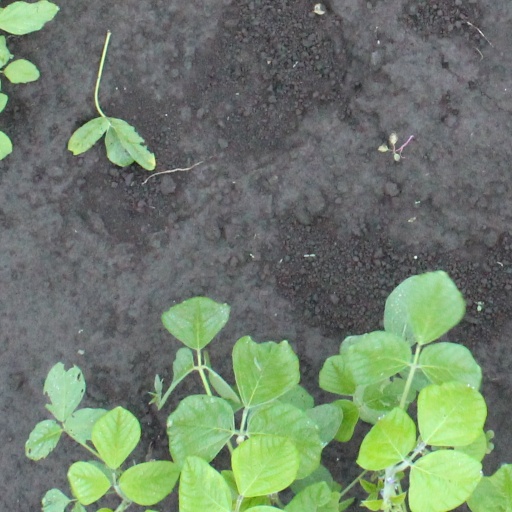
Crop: soybean